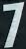
Number: 7